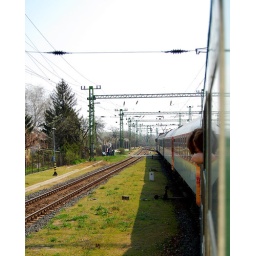
From the train window in Hungary